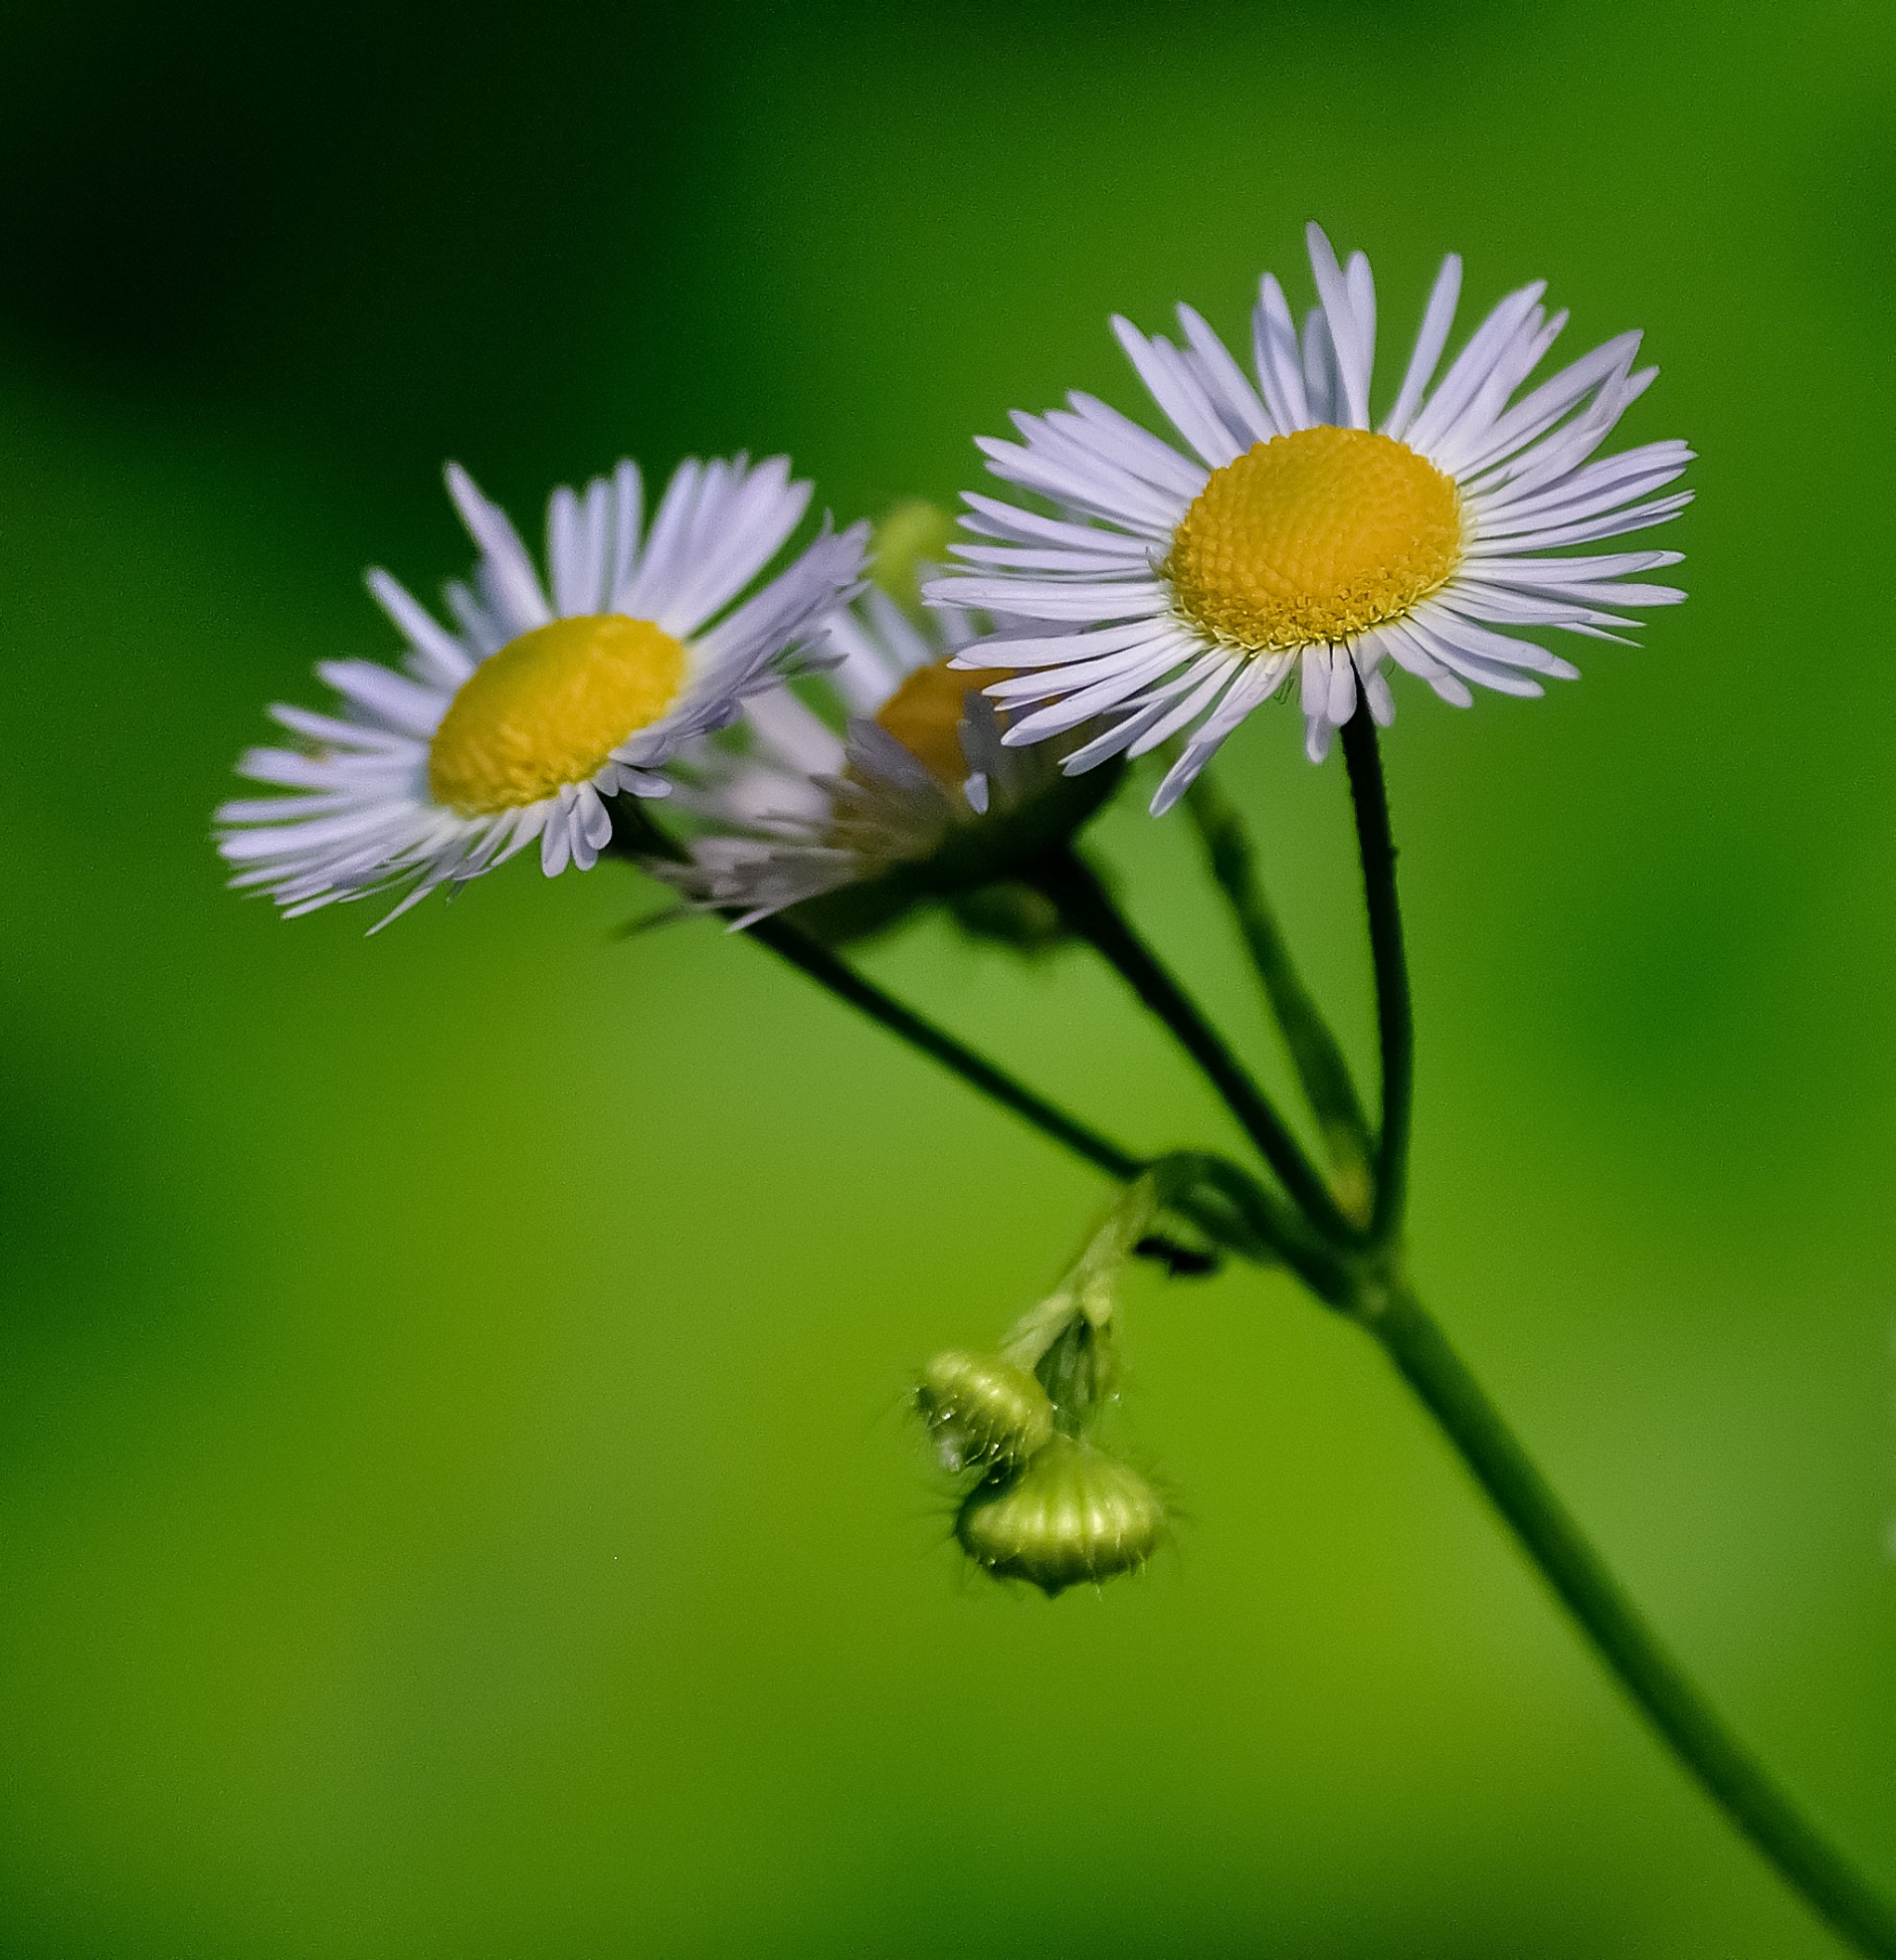
nature, blossom, plant, white, photography, meadow, flower, petal, isolated, floral, daisy, green, color, insect, natural, fresh, botany, yellow, flora, fauna, wildflower, close up, daisies, beauty, beautiful, detail, nectar, macro photography, flowering plant, daisy family, plant stem, land plant